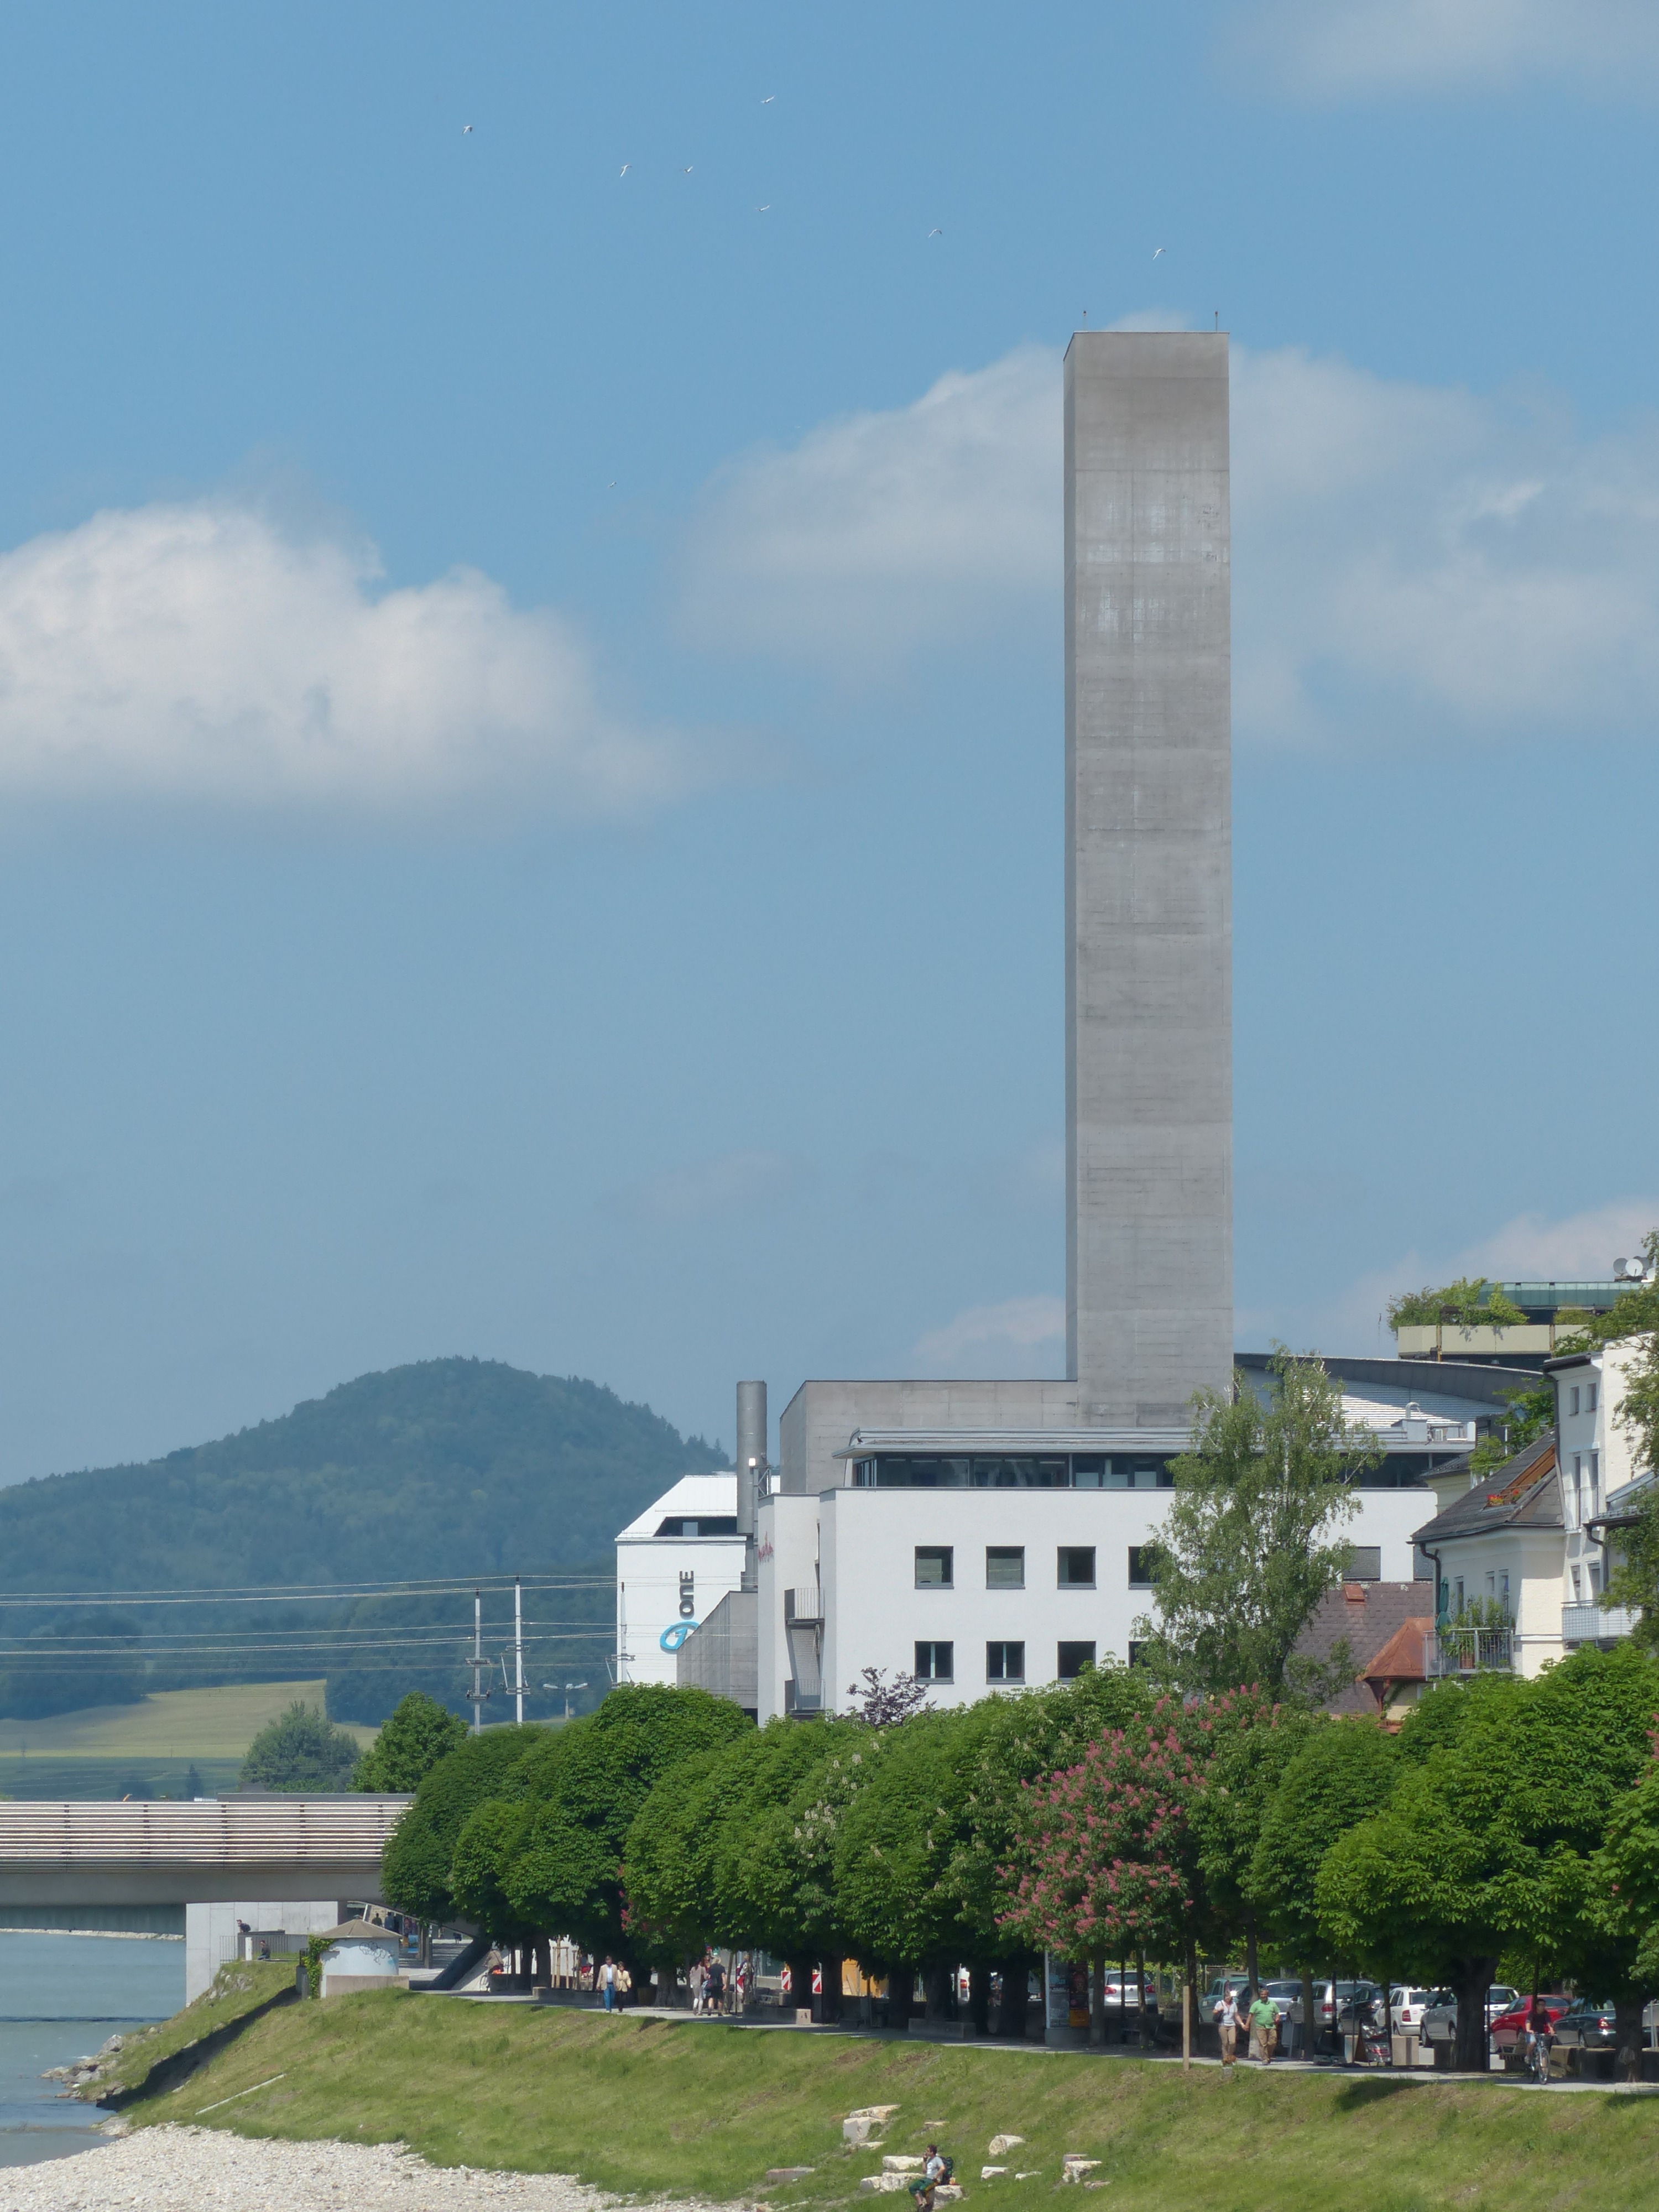
monument, tower, landmark, austria, salzburg, power station, heat and power plant, outdoor structure, heat and power center, district heating power plant, heat storm